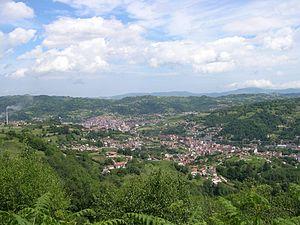
Langreo est une commune située dans la communauté autonome des Asturies en Espagne.